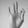
ASL letter: F